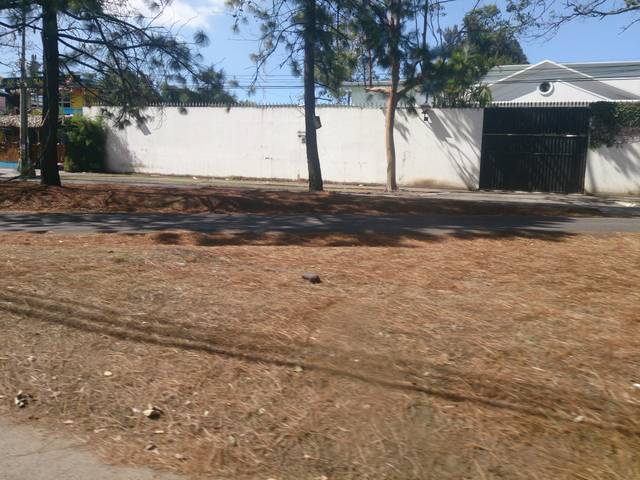
Region: Costa Rica
Coordinates: 9.932, -84.058